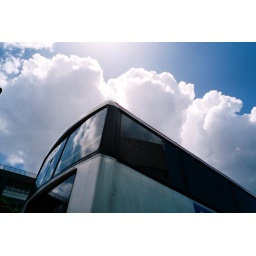
This bus was crashed by a big truck right behind, while I was sitting inside.